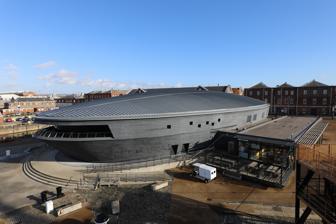
Building: Mary Rose Museum
Country: United Kingdom
Year built: 2013
This article needs to be updated . Please help update this article to reflect recent events or newly available information. ( January 2017 ) Maritime museum in Portsmouth, United Kingdom Mary Rose Museum The New Mary Rose Museum in 2018 Established 1984 Location Portsmouth , United Kingdom Type Maritime museum Key holdings Mary Rose warship Collection size 19,000 artefacts Visitors 364,295 (2017) Owner Mary Rose Trust Website www .maryrose .org The Mary Rose Museum is a historical museum located at Historic Dockyards in Portsmouth in the United Kingdom run by the Mary Rose Trust . Overview The museum is dedicated to the 16th-century Tudor navy warship Mary Rose as well as the historical context in which she was active. The museum opened in 1984 and displays artefacts from the ship as well as the ship itself in a dedicated ship hall. Since opening it has been visited by over a million people. History Concept plan of the new Mary Rose Museum by WilkinsonEyre The old museum entrance seen in July 2008 In September 2009 the ship hall was closed to allow the start of construction of a new museum that was opened at the end of May 2013. The Mary Rose Museum (2013) was designed by architects WilkinsonEyre , Perkins+Will and built by construction firm Warings. The construction was challenging because the museum was built over the ship in the dry dock, which is a listed monument. During construction of the museum, conservation of the hull continued inside a sealed "hotbox". In April 2013, the polyethylene glycol sprays were turned off and the process of controlled air drying began. In 2016 the "hotbox" walls were removed and after reopening the ship was on display behind glass. In 2016, the museum was closed for 9 months whilst a £5.4 million development was undertaken that allows visitors to view the ship without being separated from it by a wall of glass. References